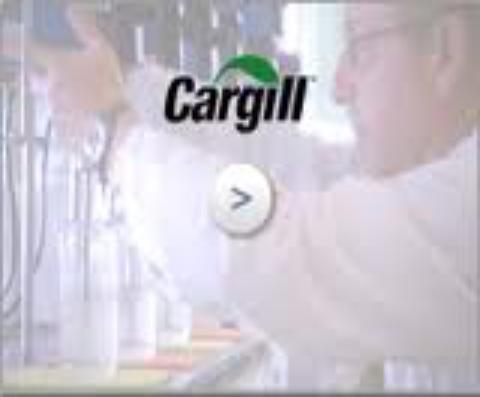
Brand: Cargill
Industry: Others